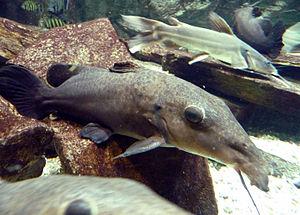
Auchenoglanis occidentalis